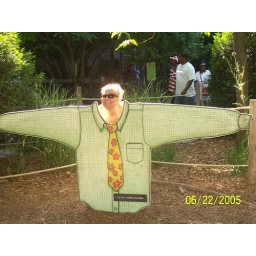
Me in a gorilla sized shirt